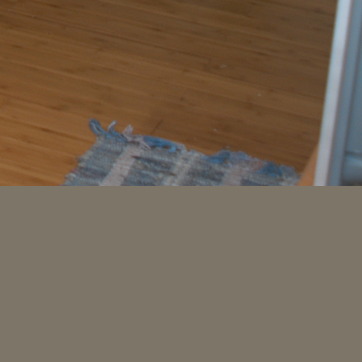
Material: carpet